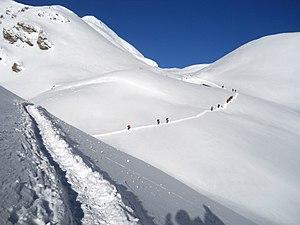
Le col Thorong ou col Thorung, en népalais थोरोङ ला, Thorong La ou Thorung La, est un col du Népal, dans l'Himalaya. Il sépare le Damodar Himal au nord de l'Annapurna au sud et constitue le point le plus élevé du trek faisant le tour de l'Annapurna avec 5 416 mètres d'altitude.